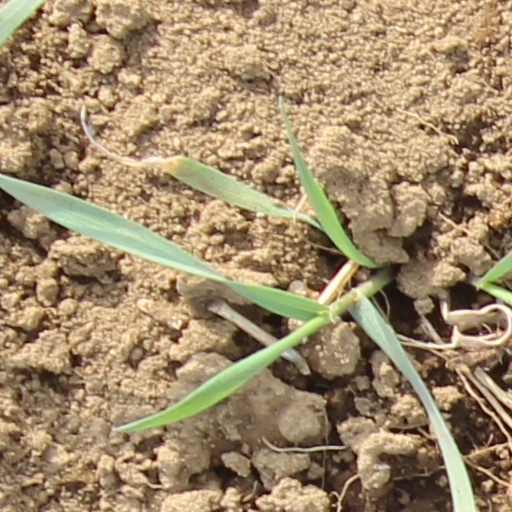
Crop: wheat